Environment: real
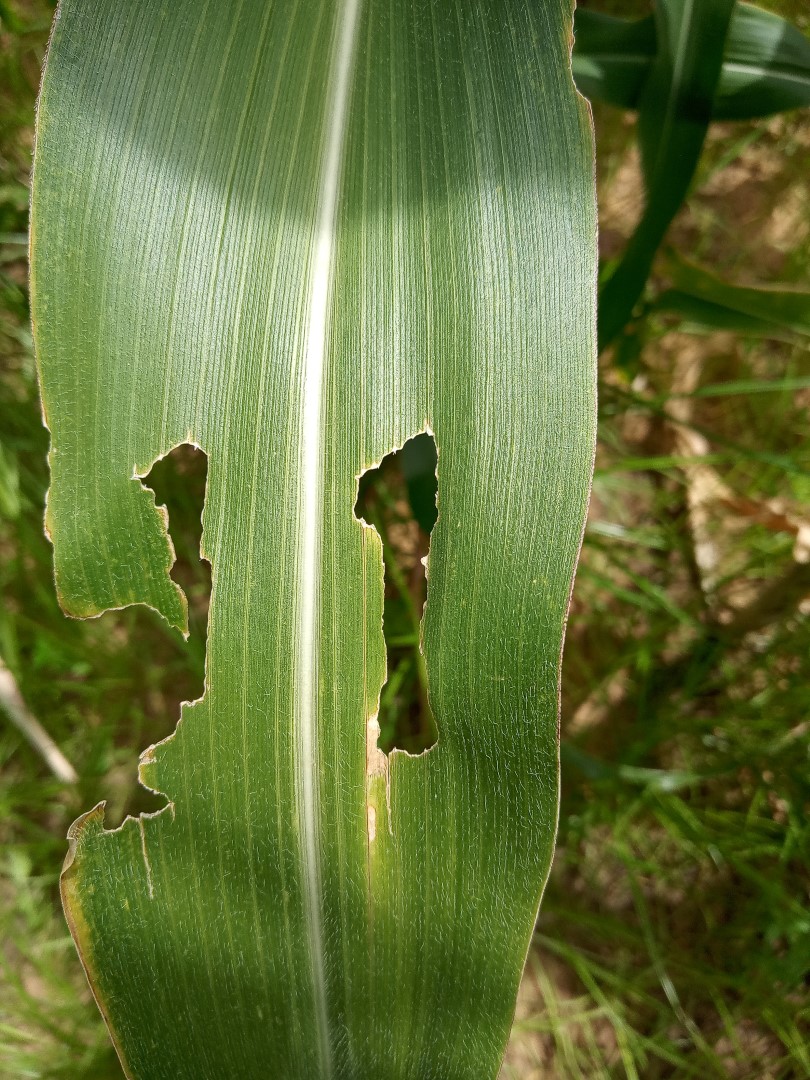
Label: fall_armyworm